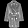
Label: Coat